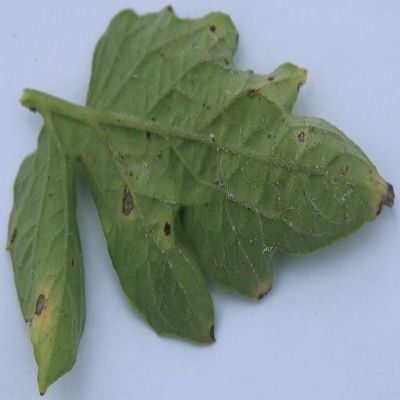
Crop: Tomato
Condition: septoria leaf spot